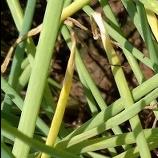
Crop: Onion
Condition: fusarium-d